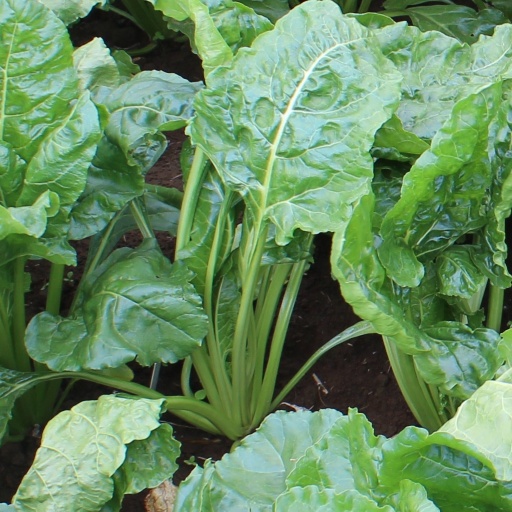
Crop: sugar beet